Terje Sørvik

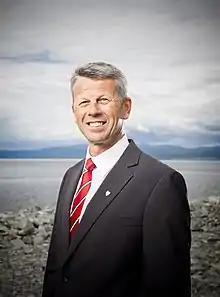

Terje Sørvik (born 4 June 1967) is a Norwegian politician. He has been a member of the Storting since 2021, representing the Labour Party.